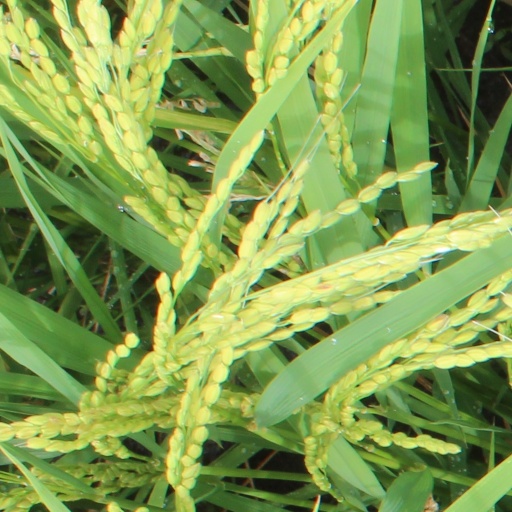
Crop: rice